Space Sheriff Gavan: The Movie

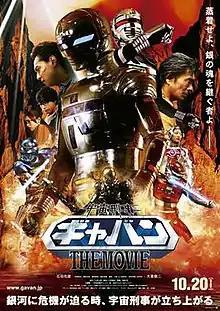

is a 2012 Japanese tokusatsu superhero film to commemorate the 30th Anniversary of the Metal Hero Series' first entry, "Space Sheriff Gavan", and is a sequel to the Space Sheriff series. Kenji Ohba, Toshiaki Nishizawa, and Shōzō Iizuka reprise their roles from the original television series.